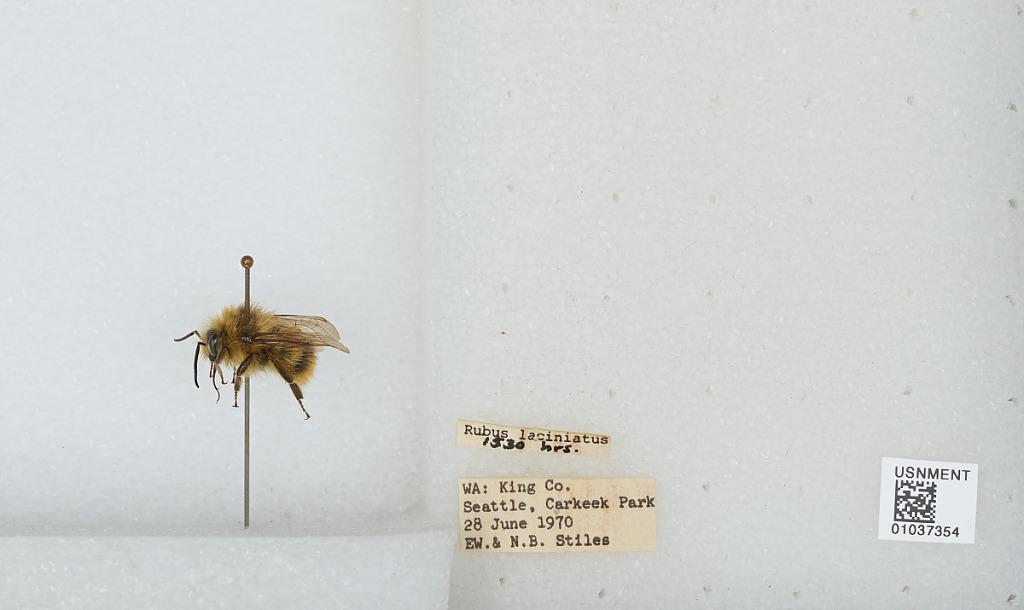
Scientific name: Bombus (Pyrobombus) mixtus Cresson
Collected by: E. Stiles & N. Stiles
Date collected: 1970-6-28
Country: United States
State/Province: Washington
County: King
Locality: Seattle, Carkeek Park
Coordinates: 47.7128, -122.378